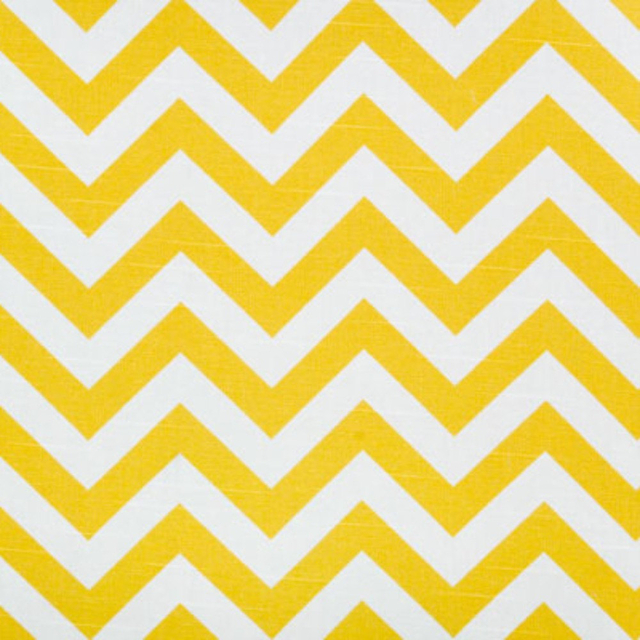
Texture: zigzagged